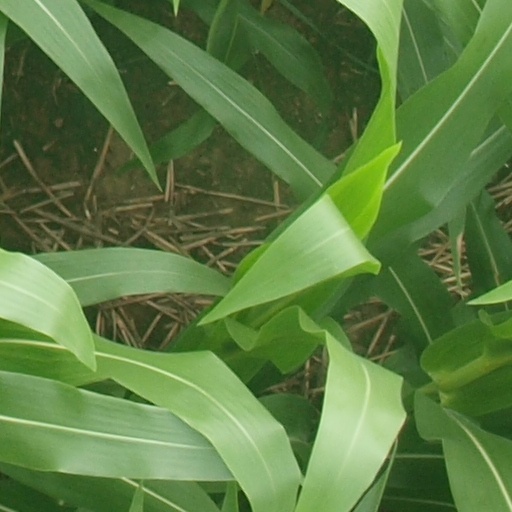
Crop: maize; corn